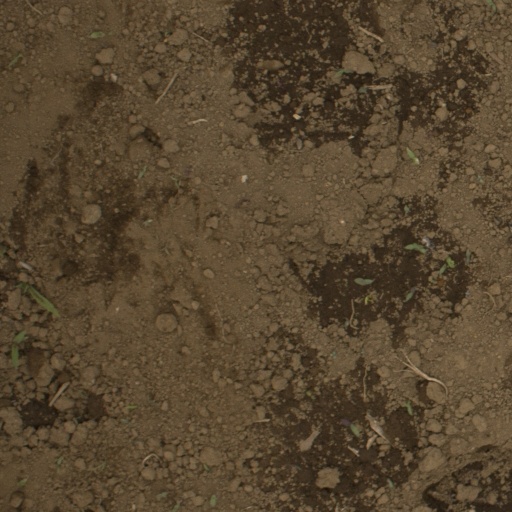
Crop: Jerusalem artichoke